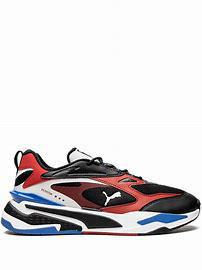
Brand: Puma
Model: Rs Fast